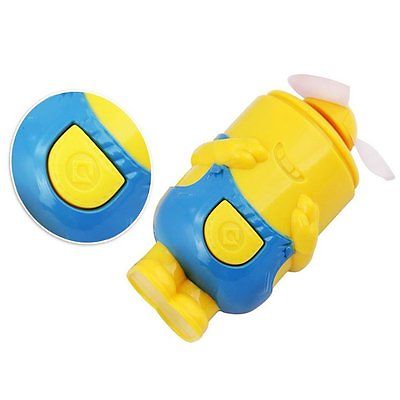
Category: fan